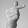
ASL letter: T